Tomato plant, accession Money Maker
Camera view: tilt-top (135 deg); turntable rotation: 150 degrees
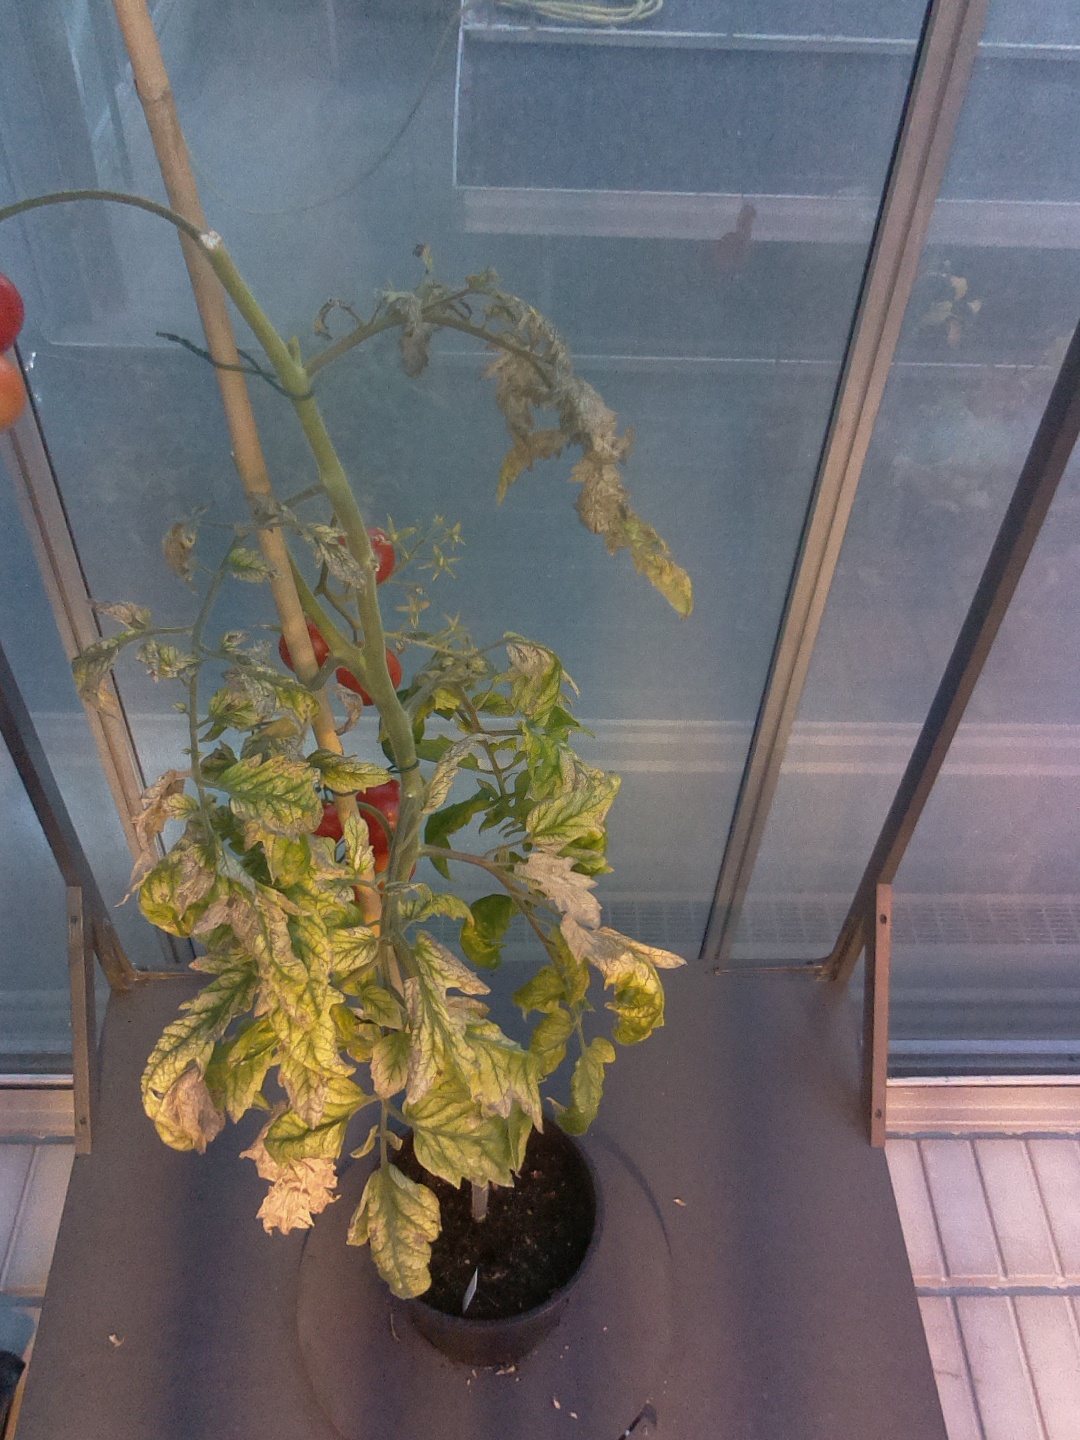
BBCH growth stage 89: 90%-100% of fruits show typical fully ripe color